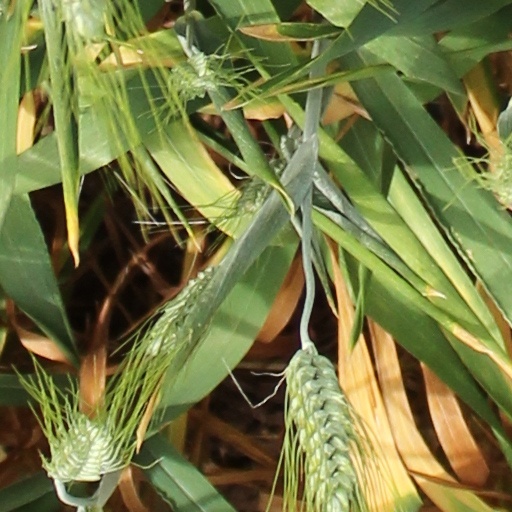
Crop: wheat